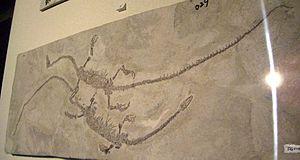
Hyphalosaurus est un genre éteint de « reptiles » aquatiques de l'ordre des Choristodera, contenant deux espèces découvertes en Chine : H. lingyuanensis dans la formation géologique d'Yixian, et H. baitaigouensis de la formation de Jiufotang. Il constitue l'un des plus intéressants fossiles découverts du biote de Jehol de la province chinoise du Liaoning. Ce paléobiote date du Crétacé inférieur et a vécu il y a environ 125 millions d'années.